Costa Rica

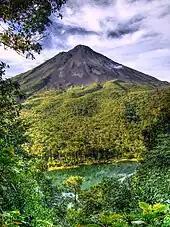
Arenal Volcano National Park is one of the country's tourist attractions.

In 1996, the Forest Law was enacted to provide direct financial incentives to landowners for the provision of environmental services. This helped reorient the forestry sector away from commercial timber production and the resulting deforestation and helped create awareness of the services it provides for the economy and society (i.e., carbon fixation, hydrological services such as producing fresh drinking water, biodiversity protection, and provision of scenic beauty).